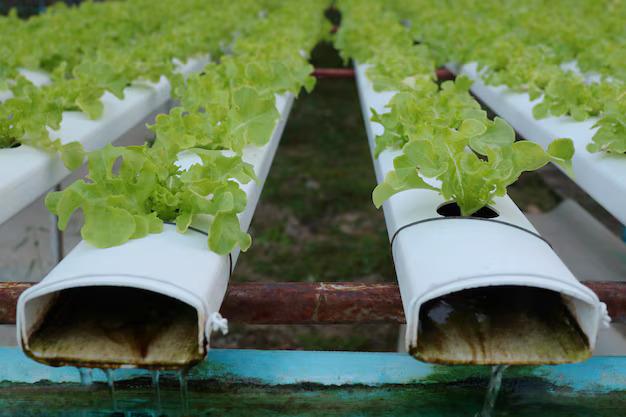
Eneo maalumu lenye mkusanyiko wa mabomba yenye rangi nyeupe yaliyopangwa katika mtiririko uliyonyooka yenye miche midogo iliyoota na kuchipua kwa rangi ya kijani kibichi, ikiashiria kuwa ni eneo linalotumika kwa ajili ya kilimo cha haidroponi.